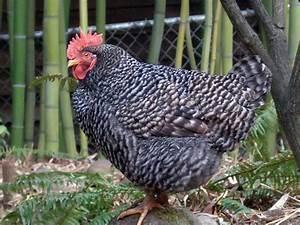
chicken